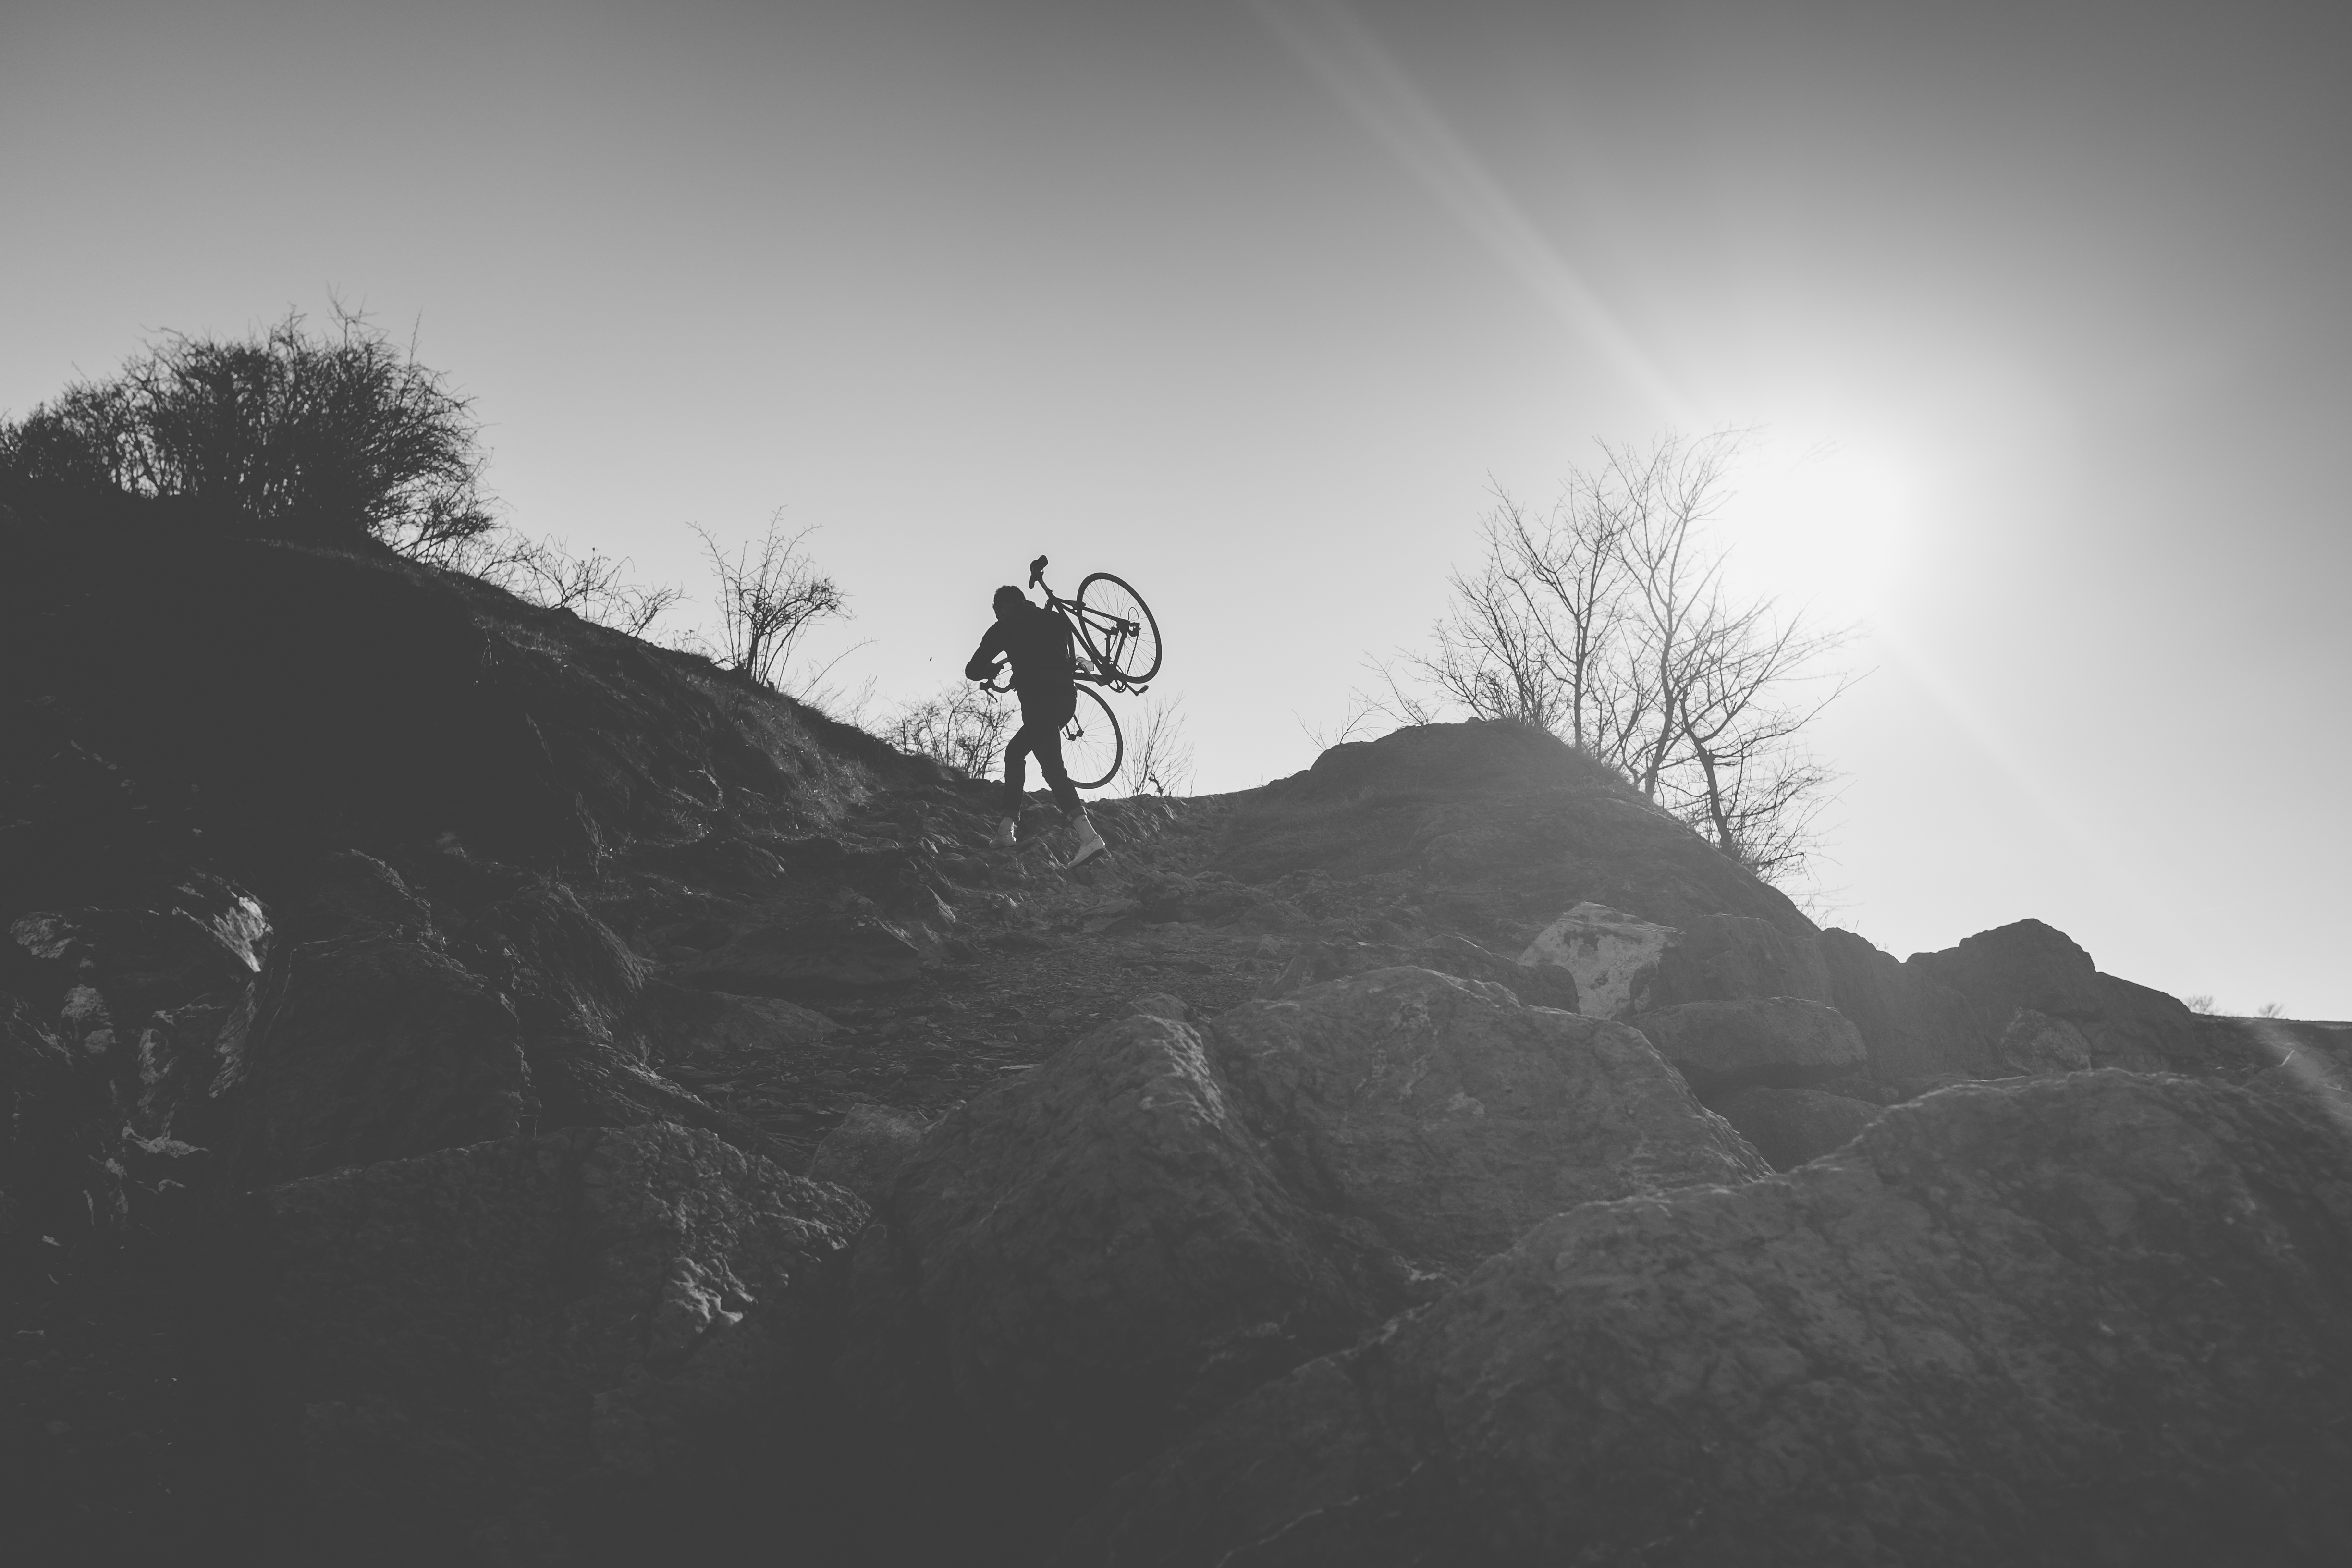
silhouette, walking, mountain, snow, winter, cloud, black and white, sky, sunset, white, photography, hill, adventure, bicycle, bike, darkness, exercise, black, monochrome, fitness, rocks, bw, mountains, photograph, monochrome photography, atmospheric phenomenon, mountainous landforms